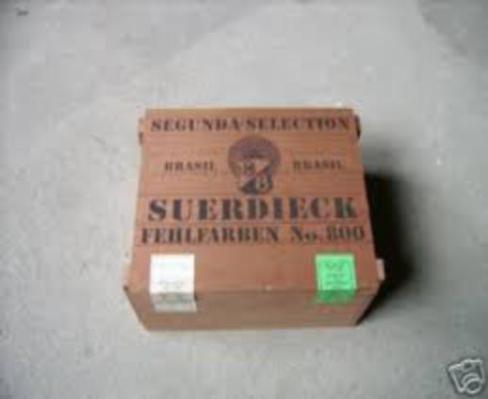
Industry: Food